Xing Haiming

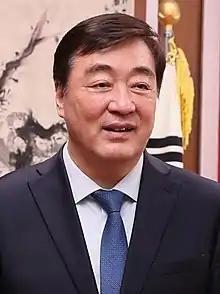
Xing in February 2020

Xing Haiming (born November 1964) is a Chinese diplomat currently serving as Chinese ambassador to South Korea.